Moshe Lewin

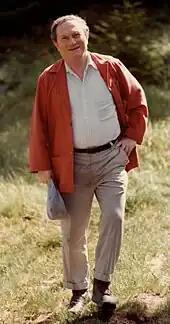
Lewin as he appeared in the mid-1980s

Moshe "Misha" Lewin (7 November 1921 – 14 August 2010) was a Polish-born scholar of Russian and Soviet history. He was a major figure in the school of Soviet studies which emerged in the 1960s and a socialist.